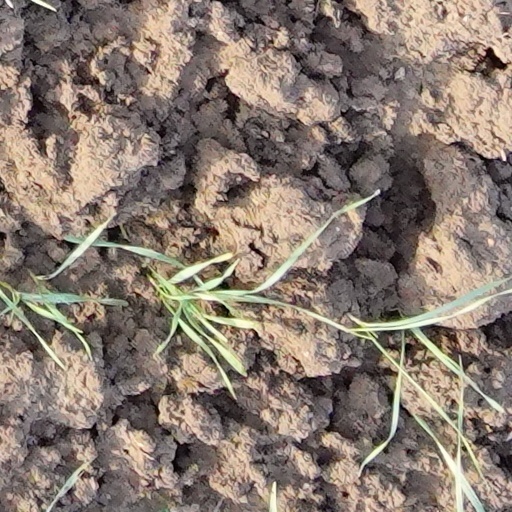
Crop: wheat